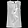
Label: Shirt